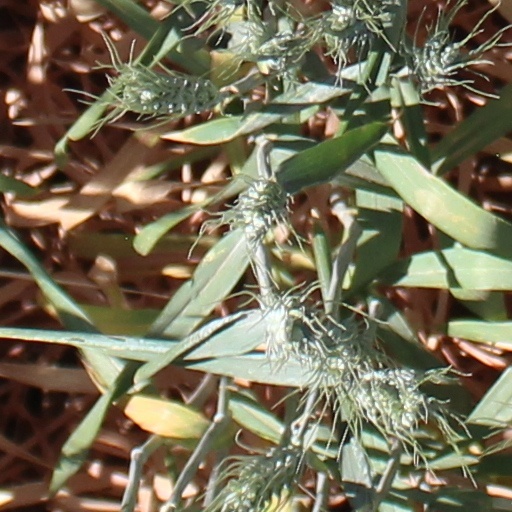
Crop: wheat